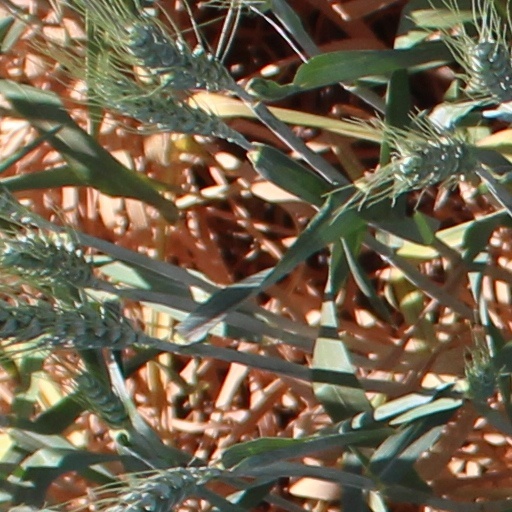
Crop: wheat